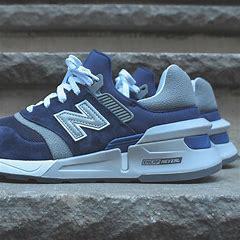
Brand: New
Model: Balance 997